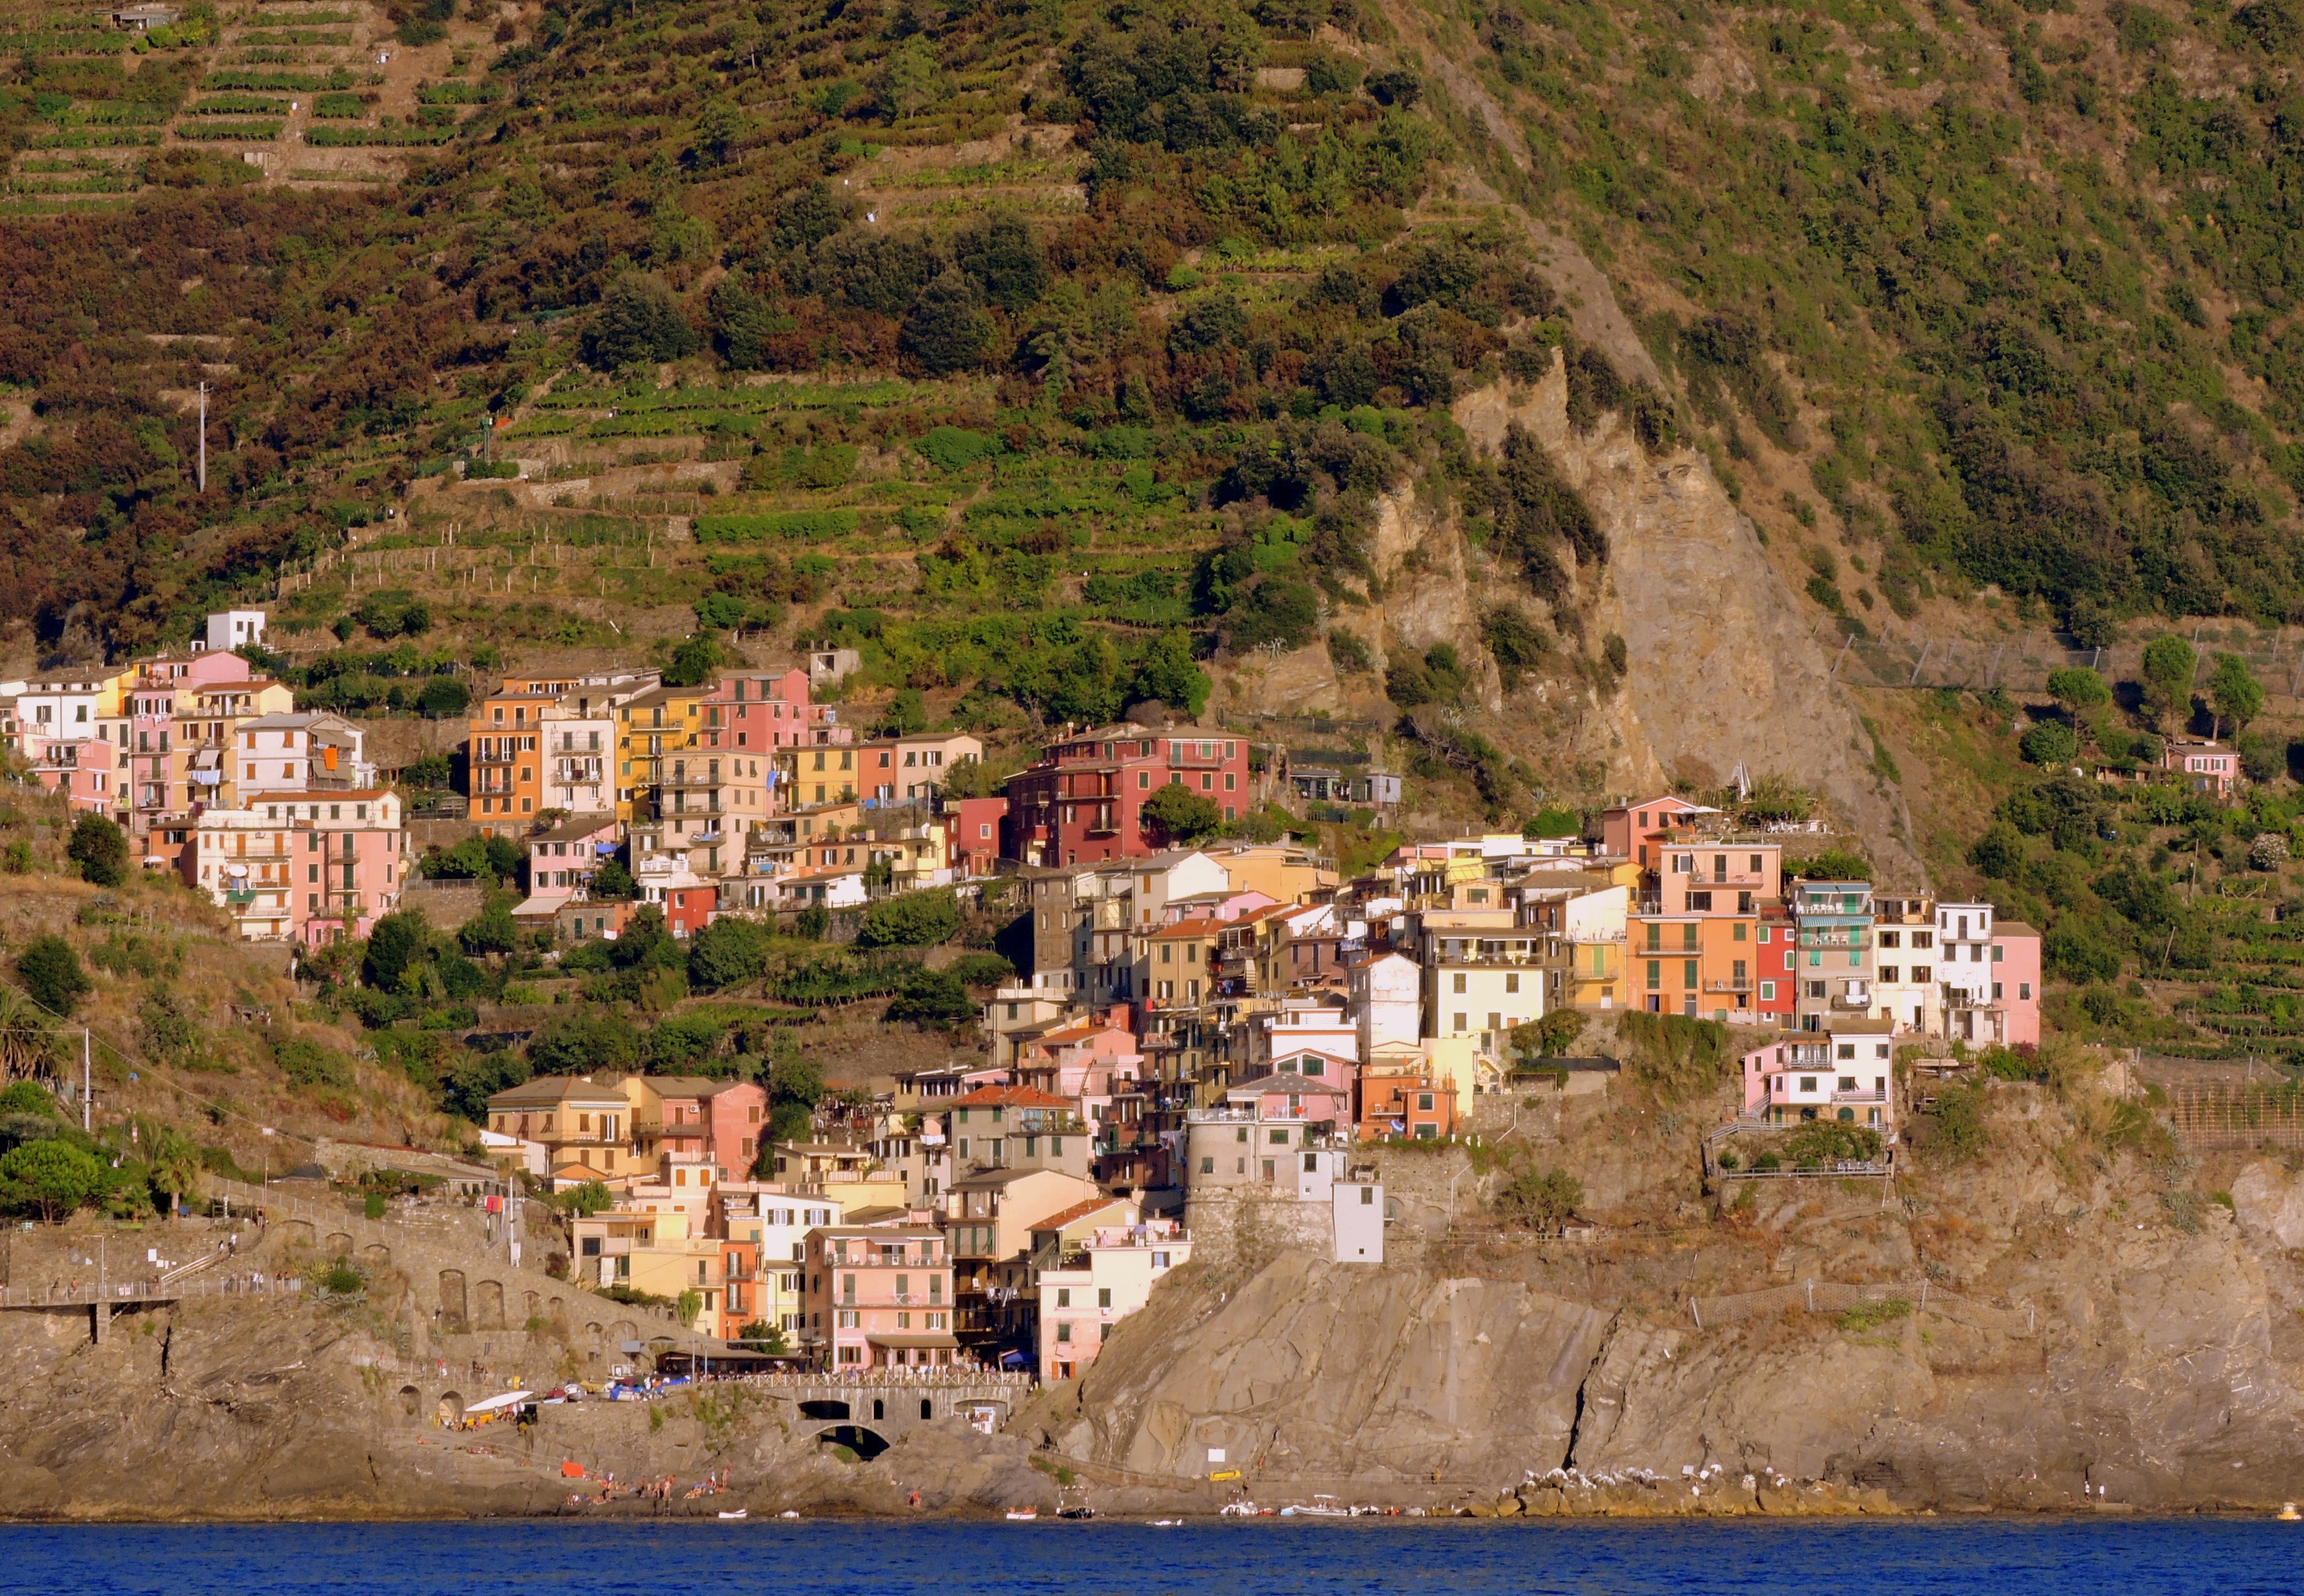
sea, coast, water, rock, mountain, town, river, village, cliff, italy, colorful, terrain, colors, manarola, houses, liguria, cinque terre, aerial photography, geographical feature, human settlement